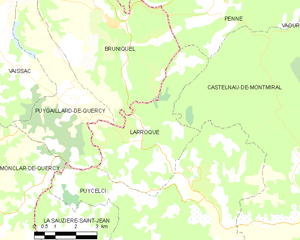
Carte des communes françaises Larroque